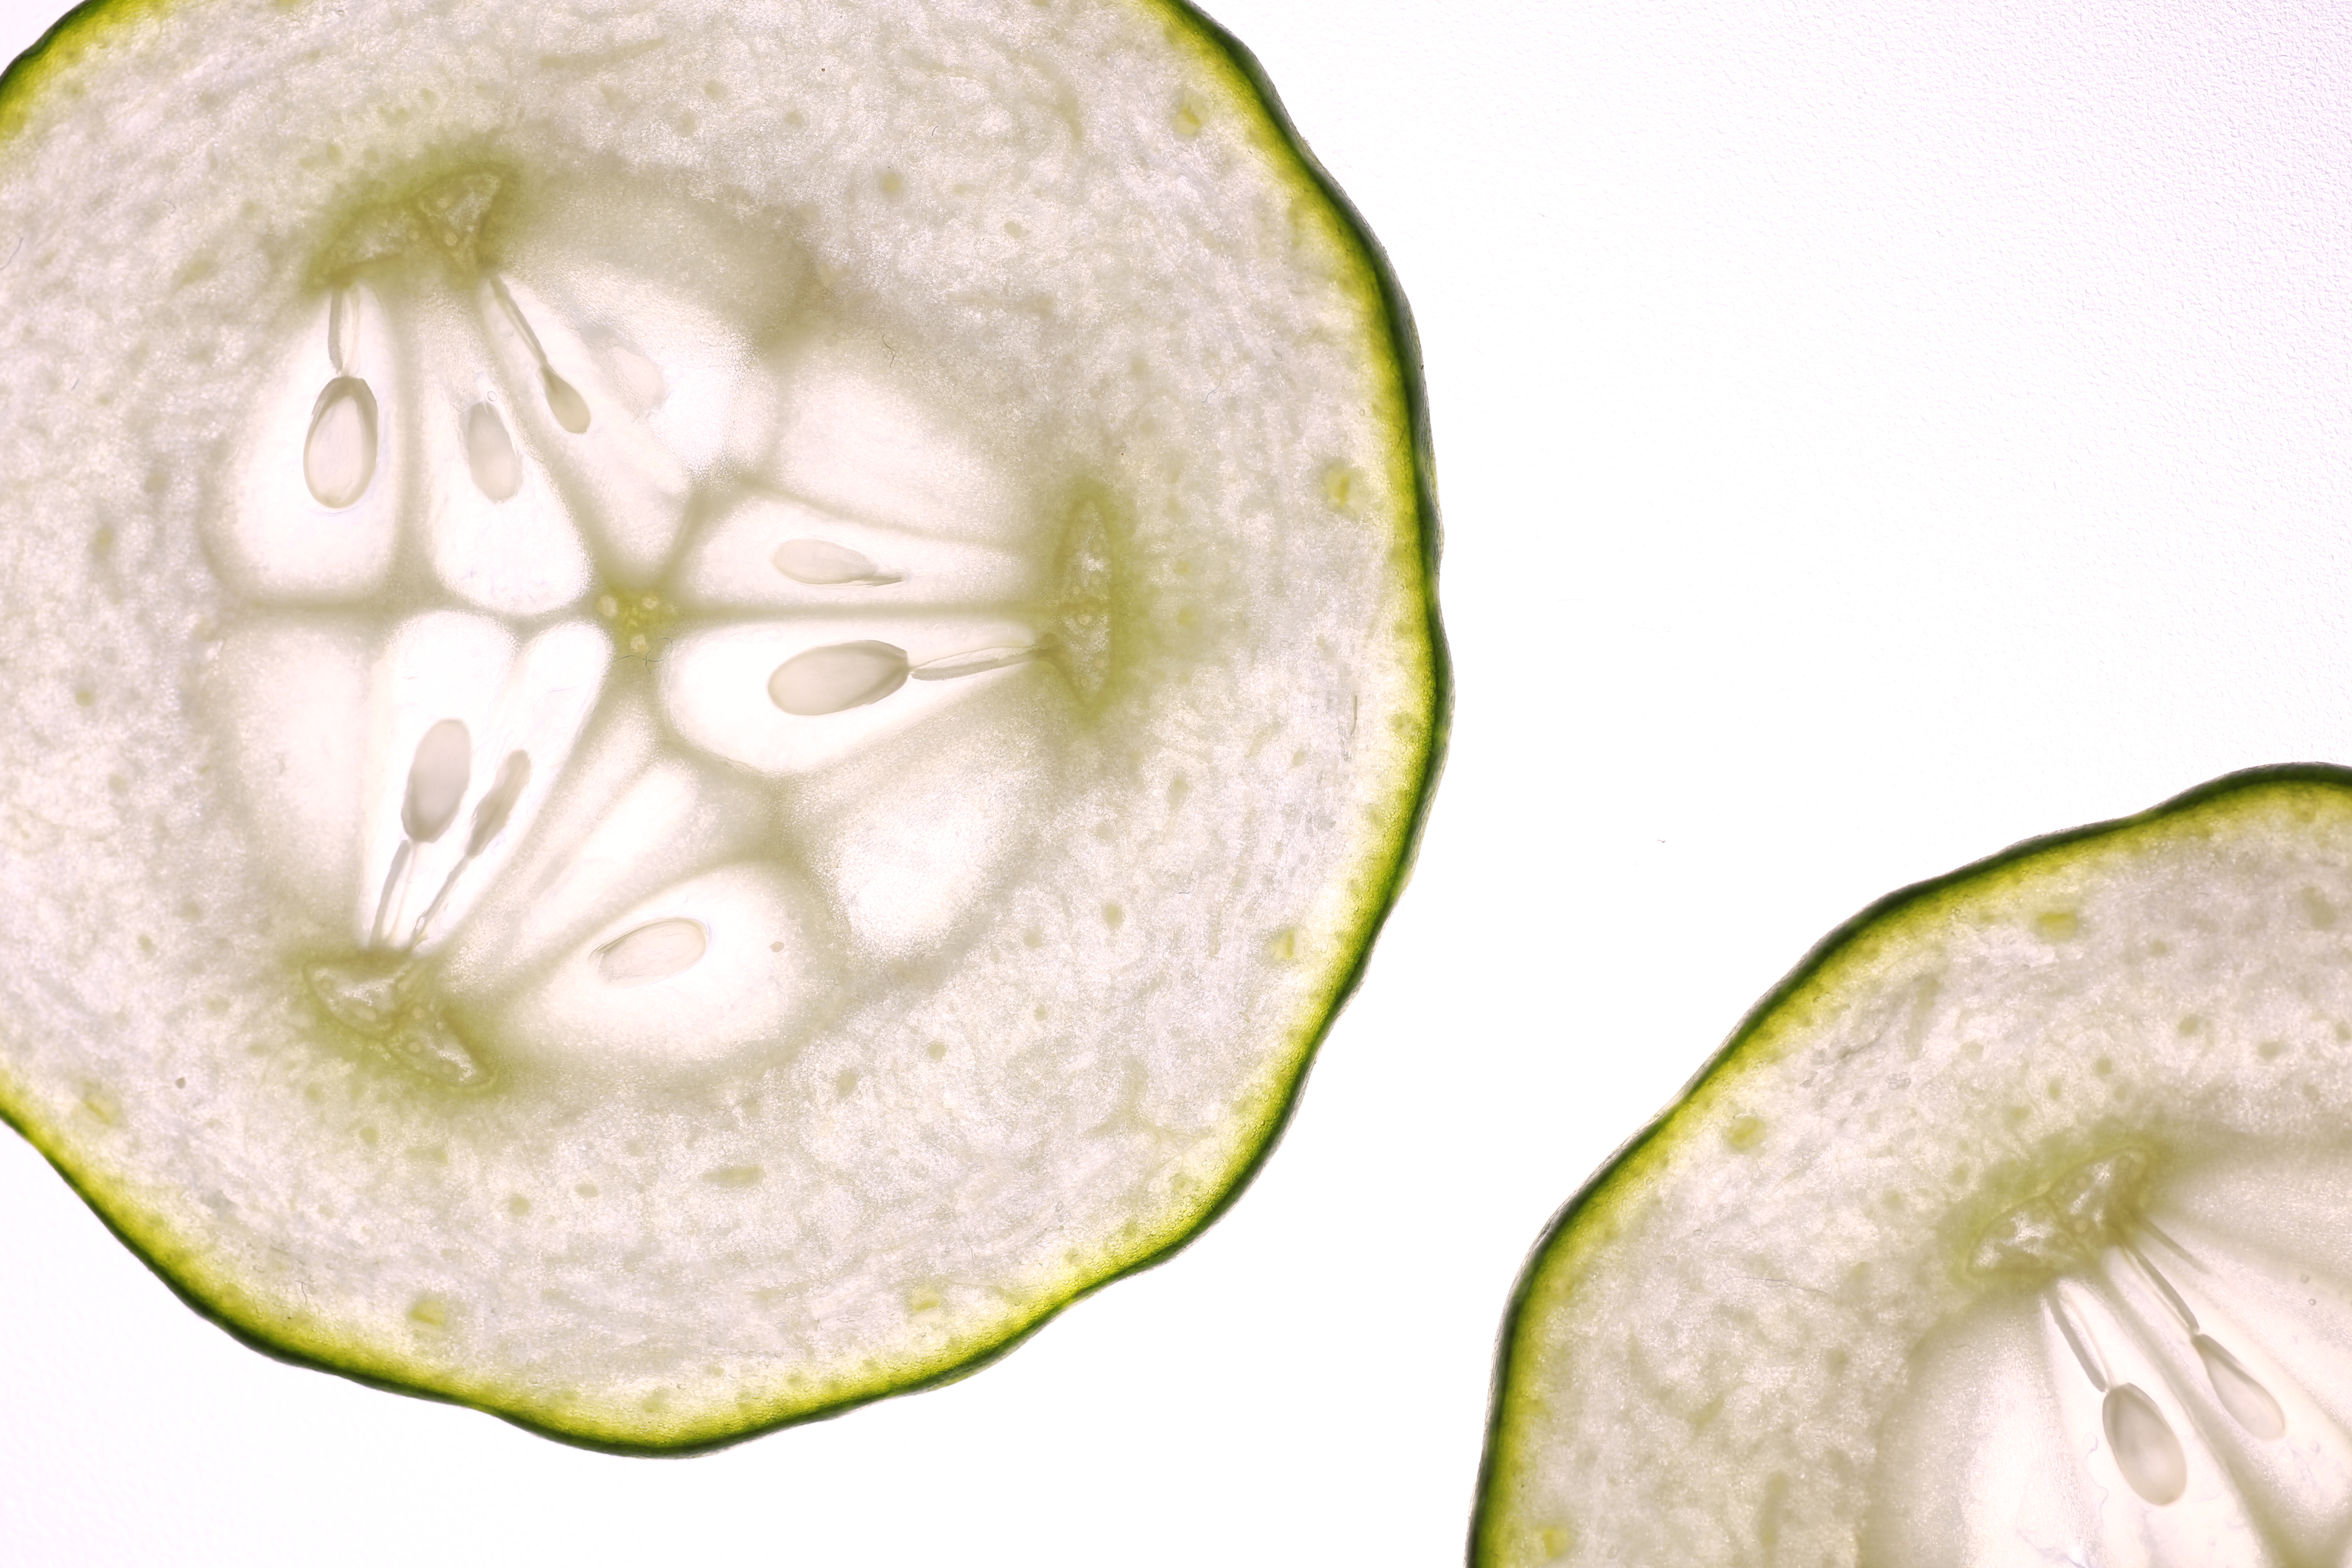
cucumber, slice, macro, food, plant, fruit, ingredient, natural foods, staple food, cuisine, produce, dish, vegetable, superfood, flowering plant, recipe, circle, dishware, serveware, tableware, lime, accessory fruit, macro photography, vegan nutrition, seedless fruit, gourd, and melon family, still life photography